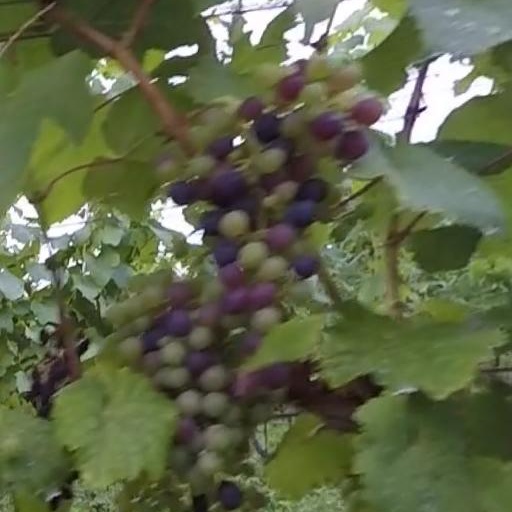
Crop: grape